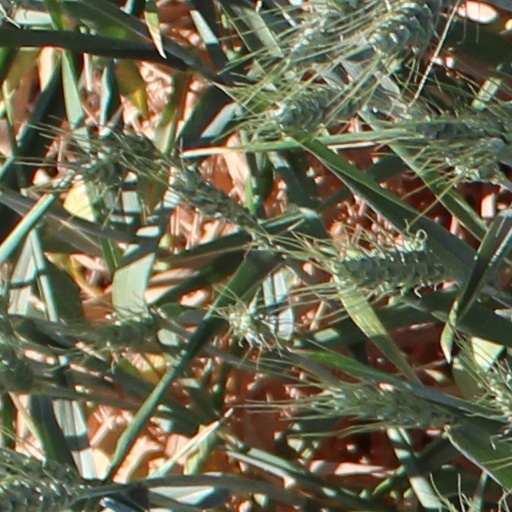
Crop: wheat